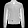
Label: Coat